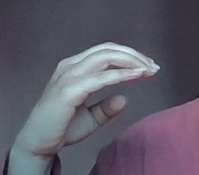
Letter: jeem